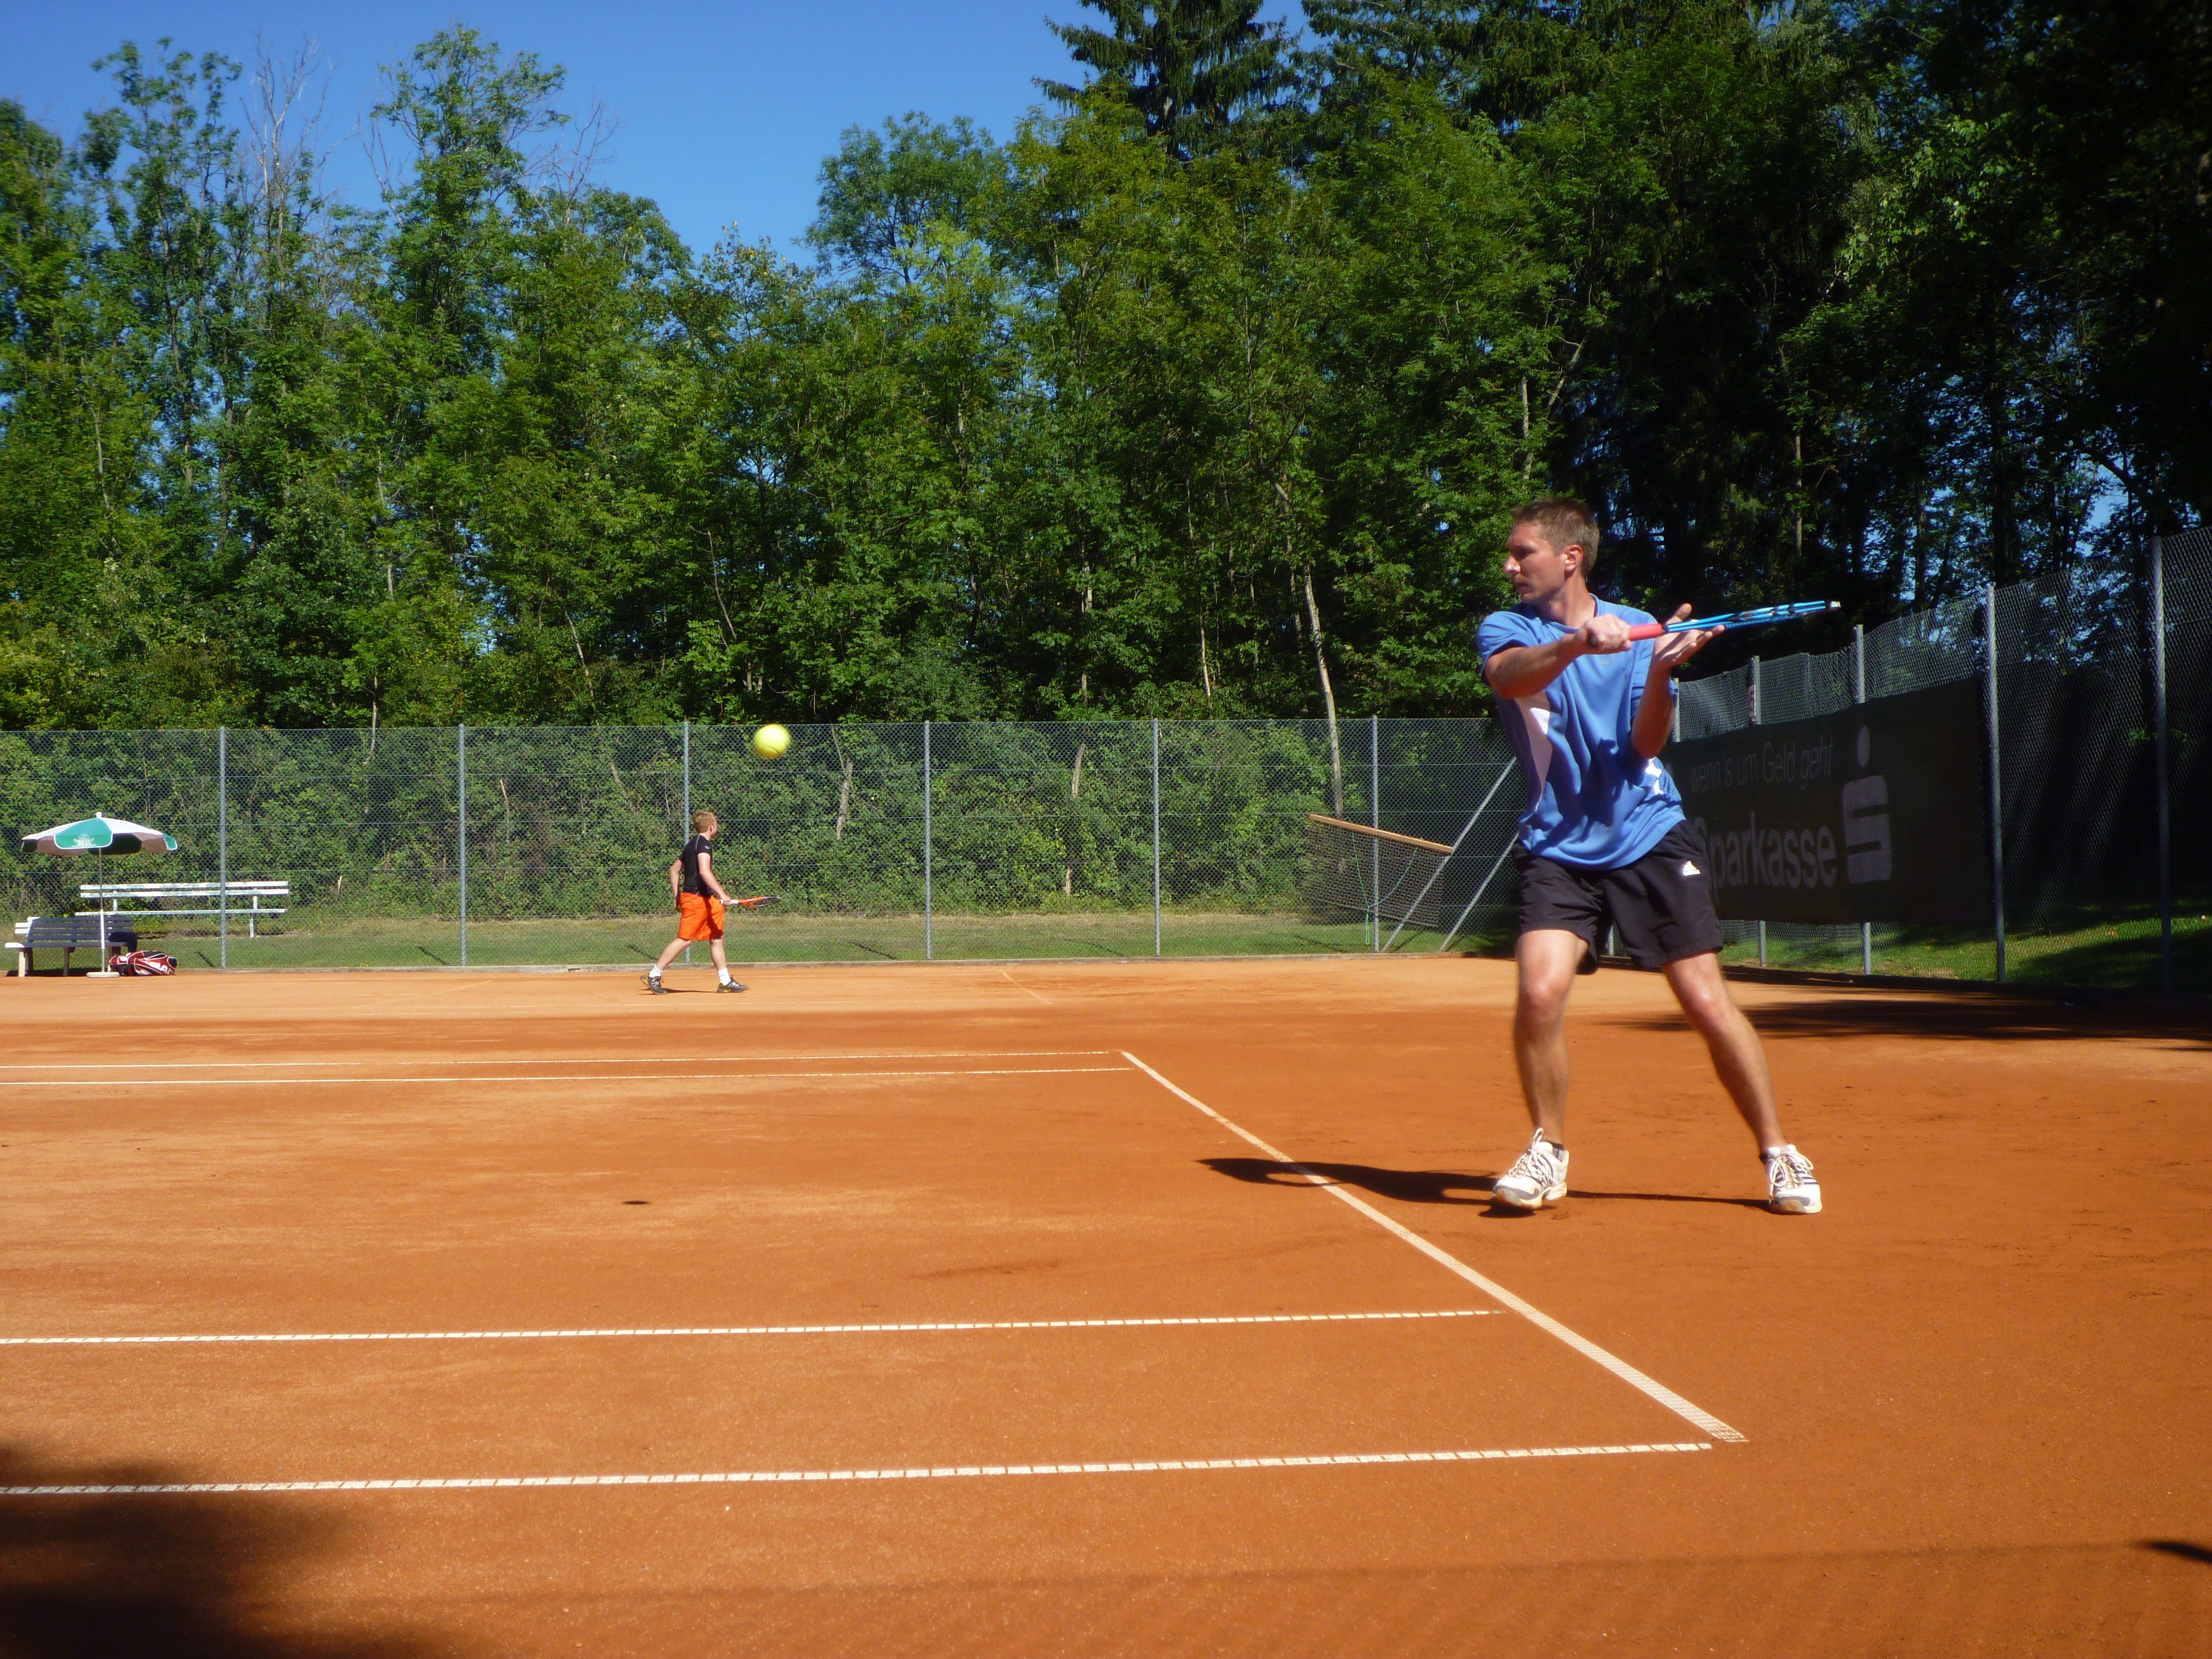
structure, sport, young, leisure, competition, tennis, sports, ball, tournament, powerful, dynamics, ball game, luxury vehicle, sport venue, individual sports, competition event, racquet sport, soft tennis